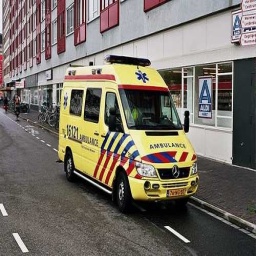
Label: ambulance